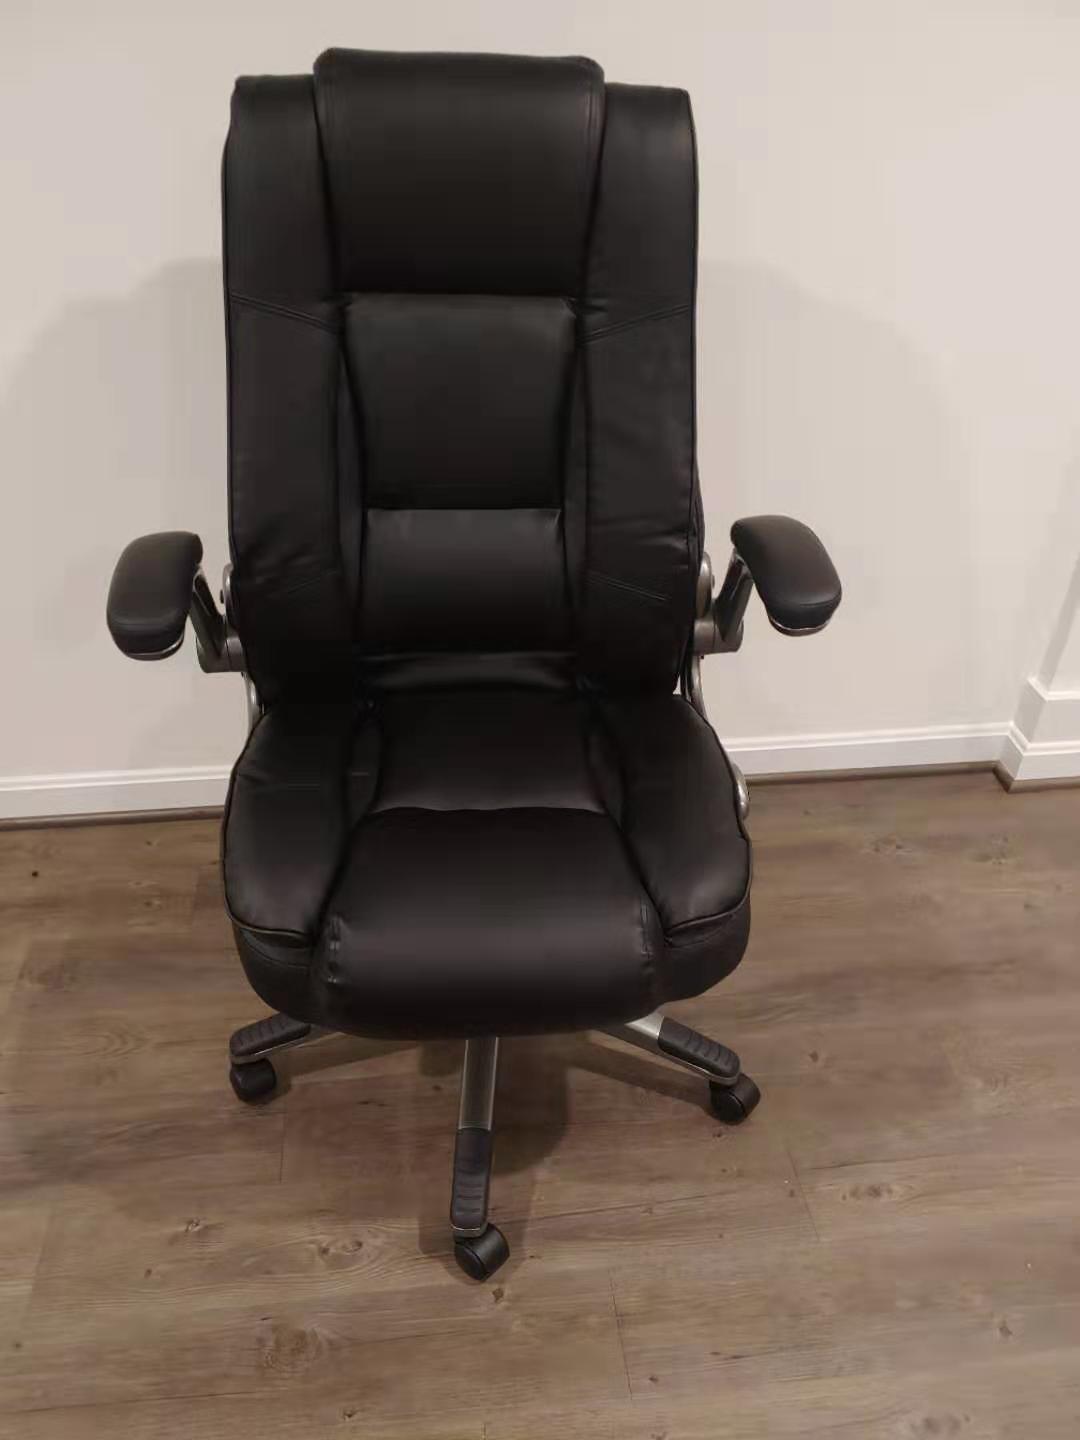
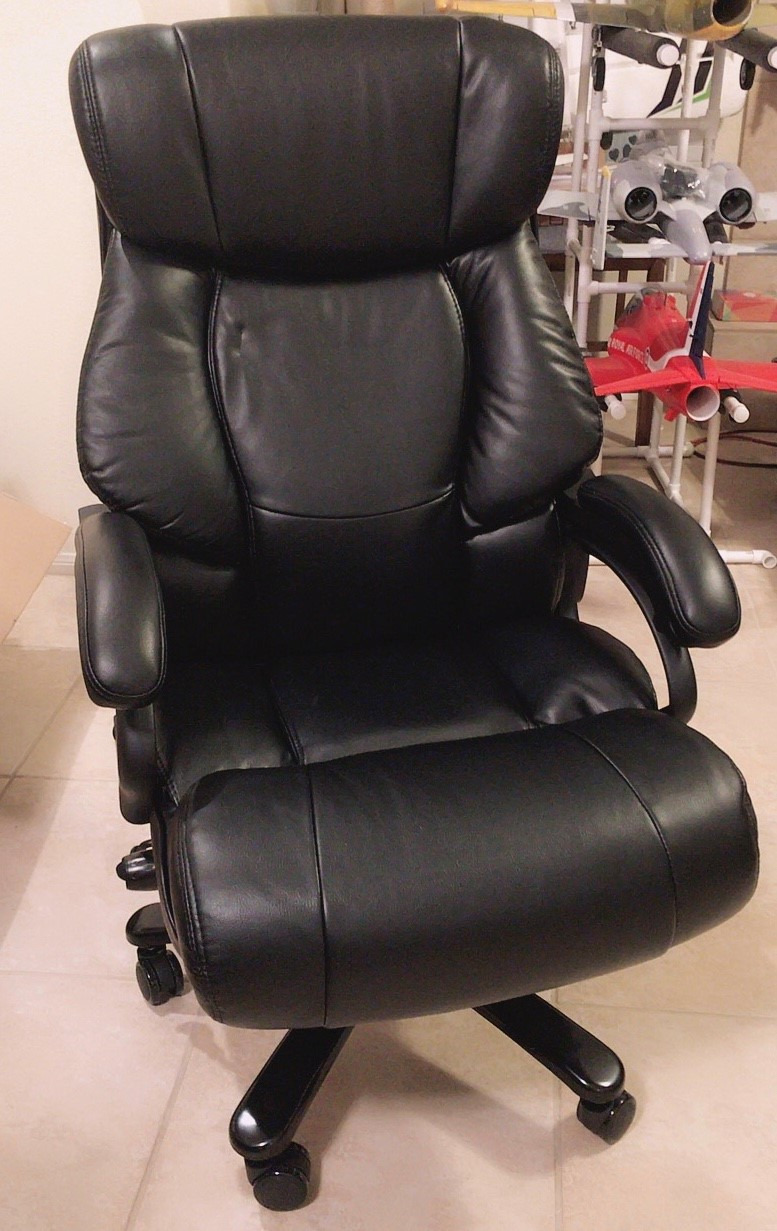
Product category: items_chair
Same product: no